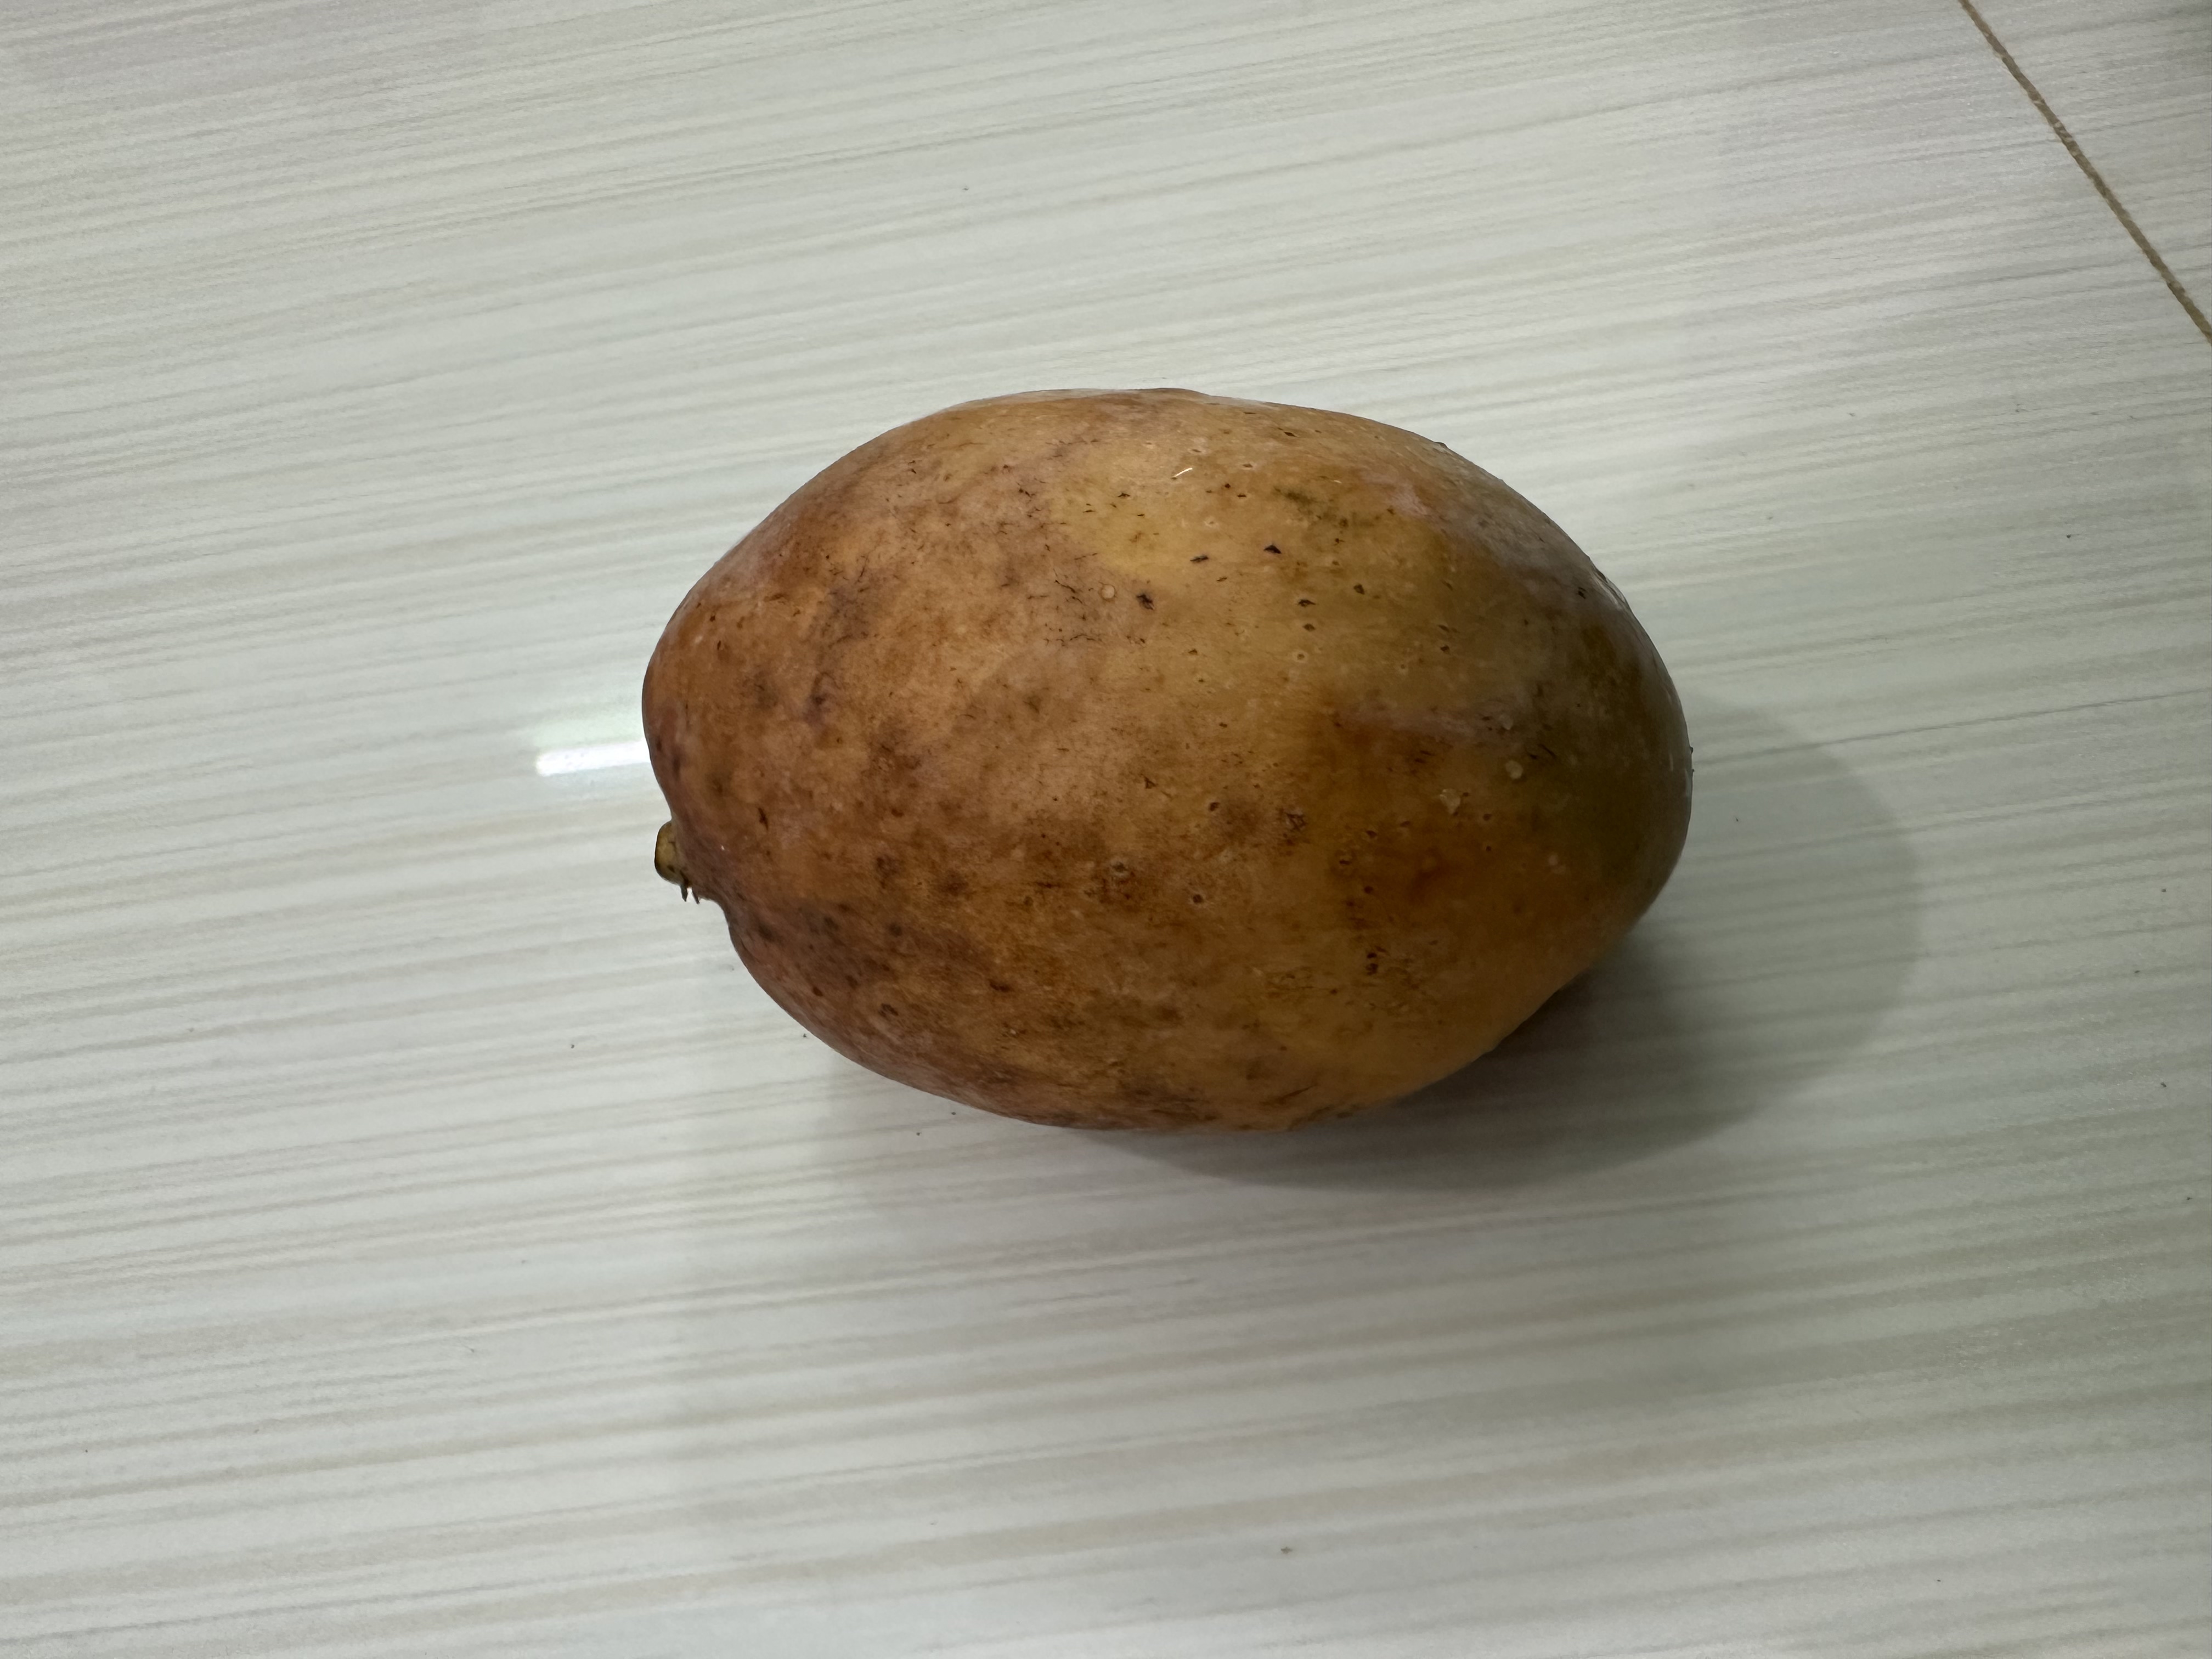
Mango variety: Bari-7